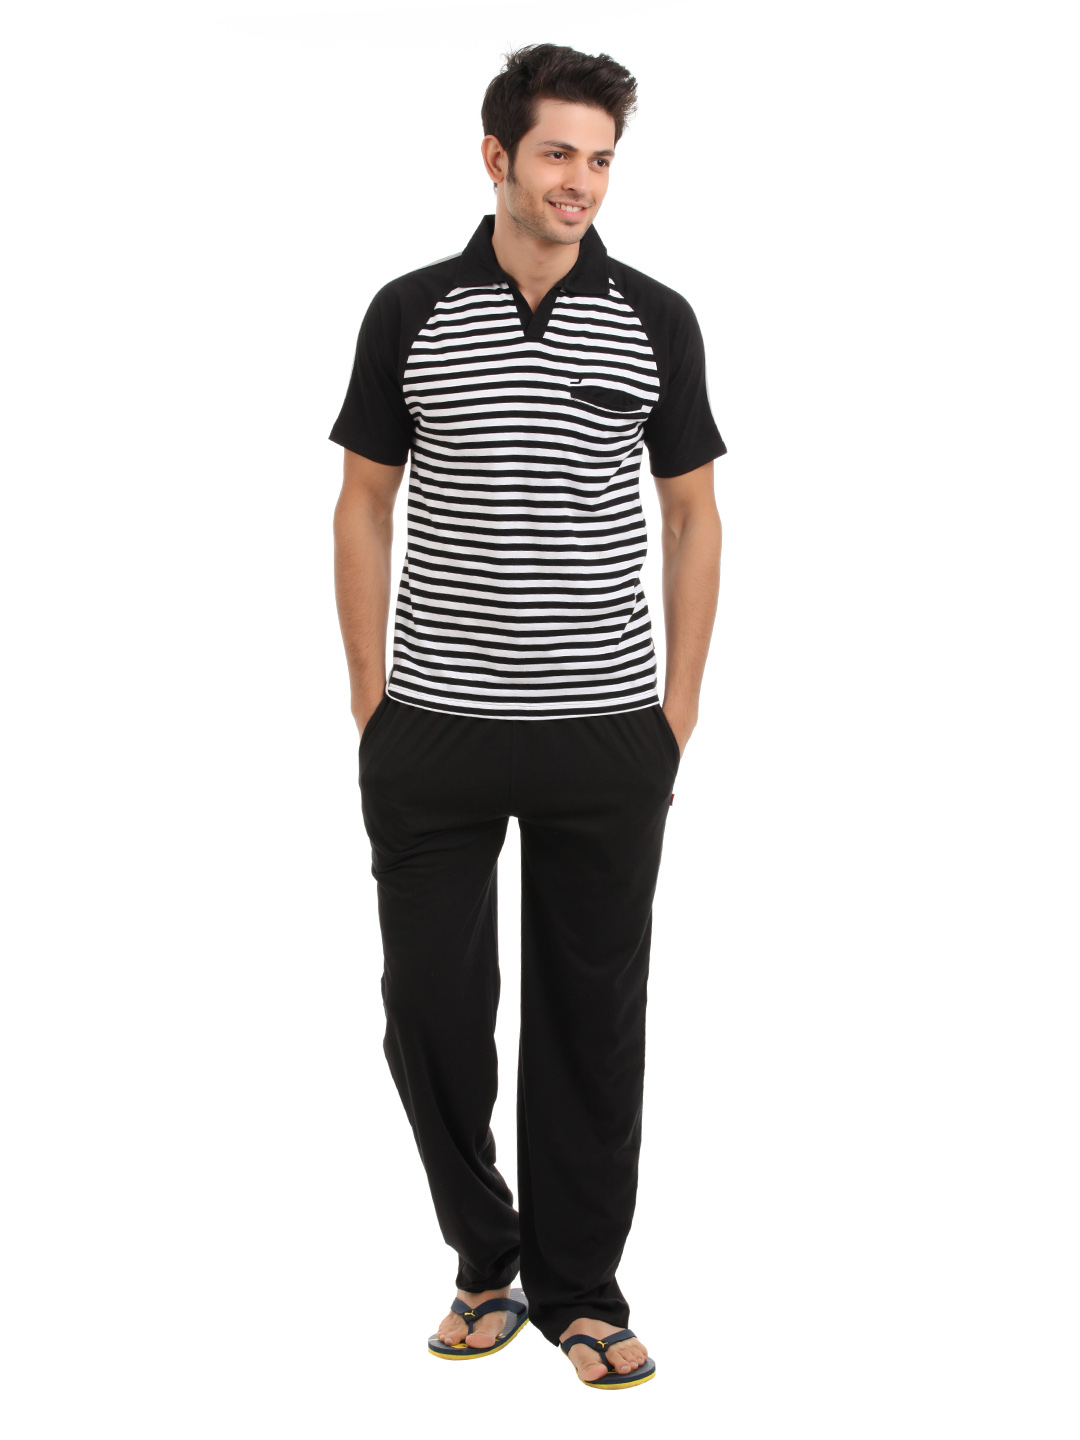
SDL by Sweet Dreams Men White & Black Pyjama Set
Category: Apparel / Loungewear and Nightwear / Night suits
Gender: Men
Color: White
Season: Summer 2016
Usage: Casual